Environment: real
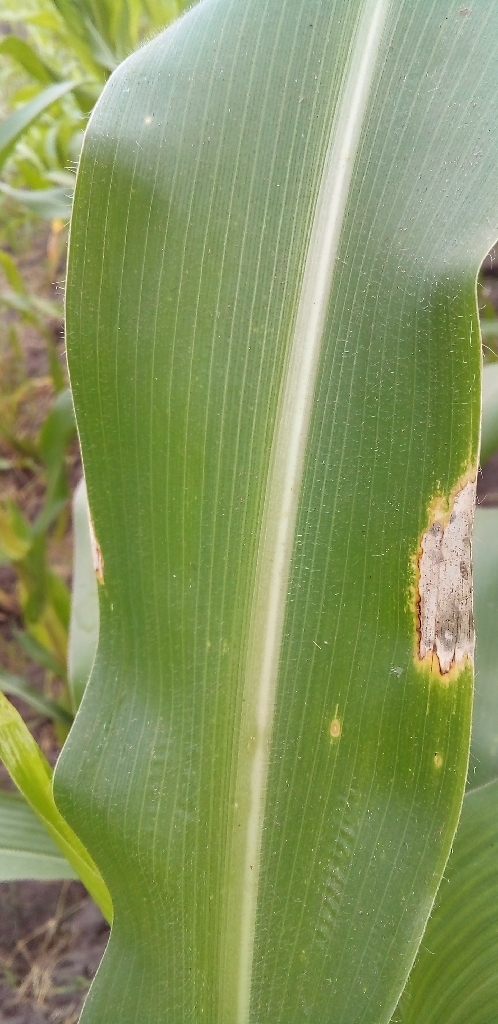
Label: northern_corn_leaf_blight